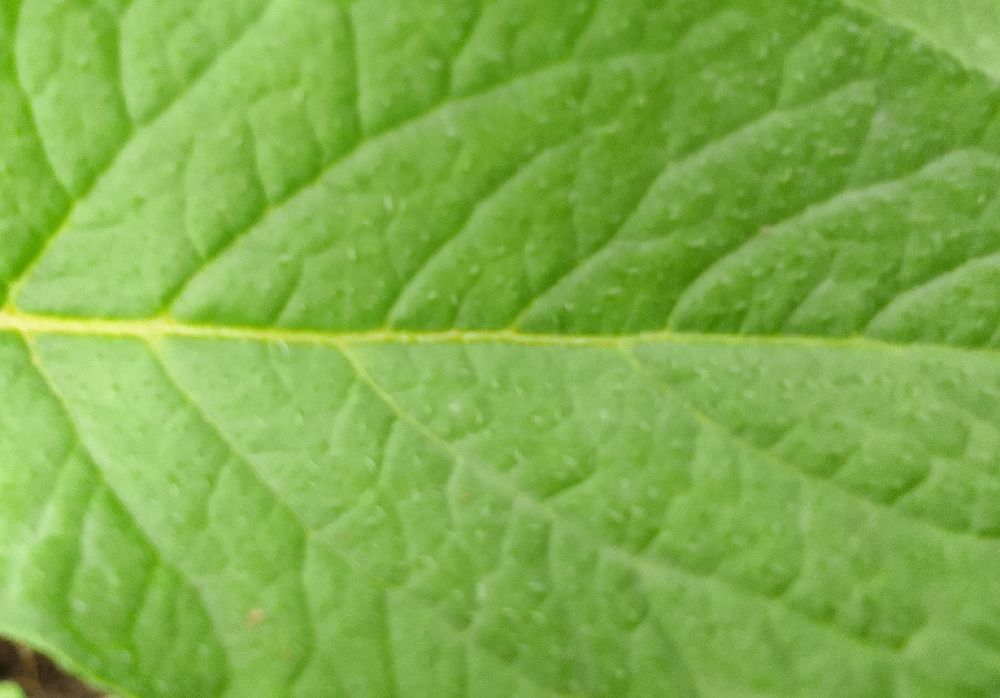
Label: Healthy